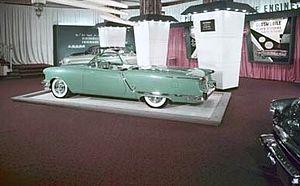
Oldsmobile Starfire est une automobile produite par la division Oldsmobile de General Motors en deux générations de 1961 à 1966 et de 1975 à 1980.